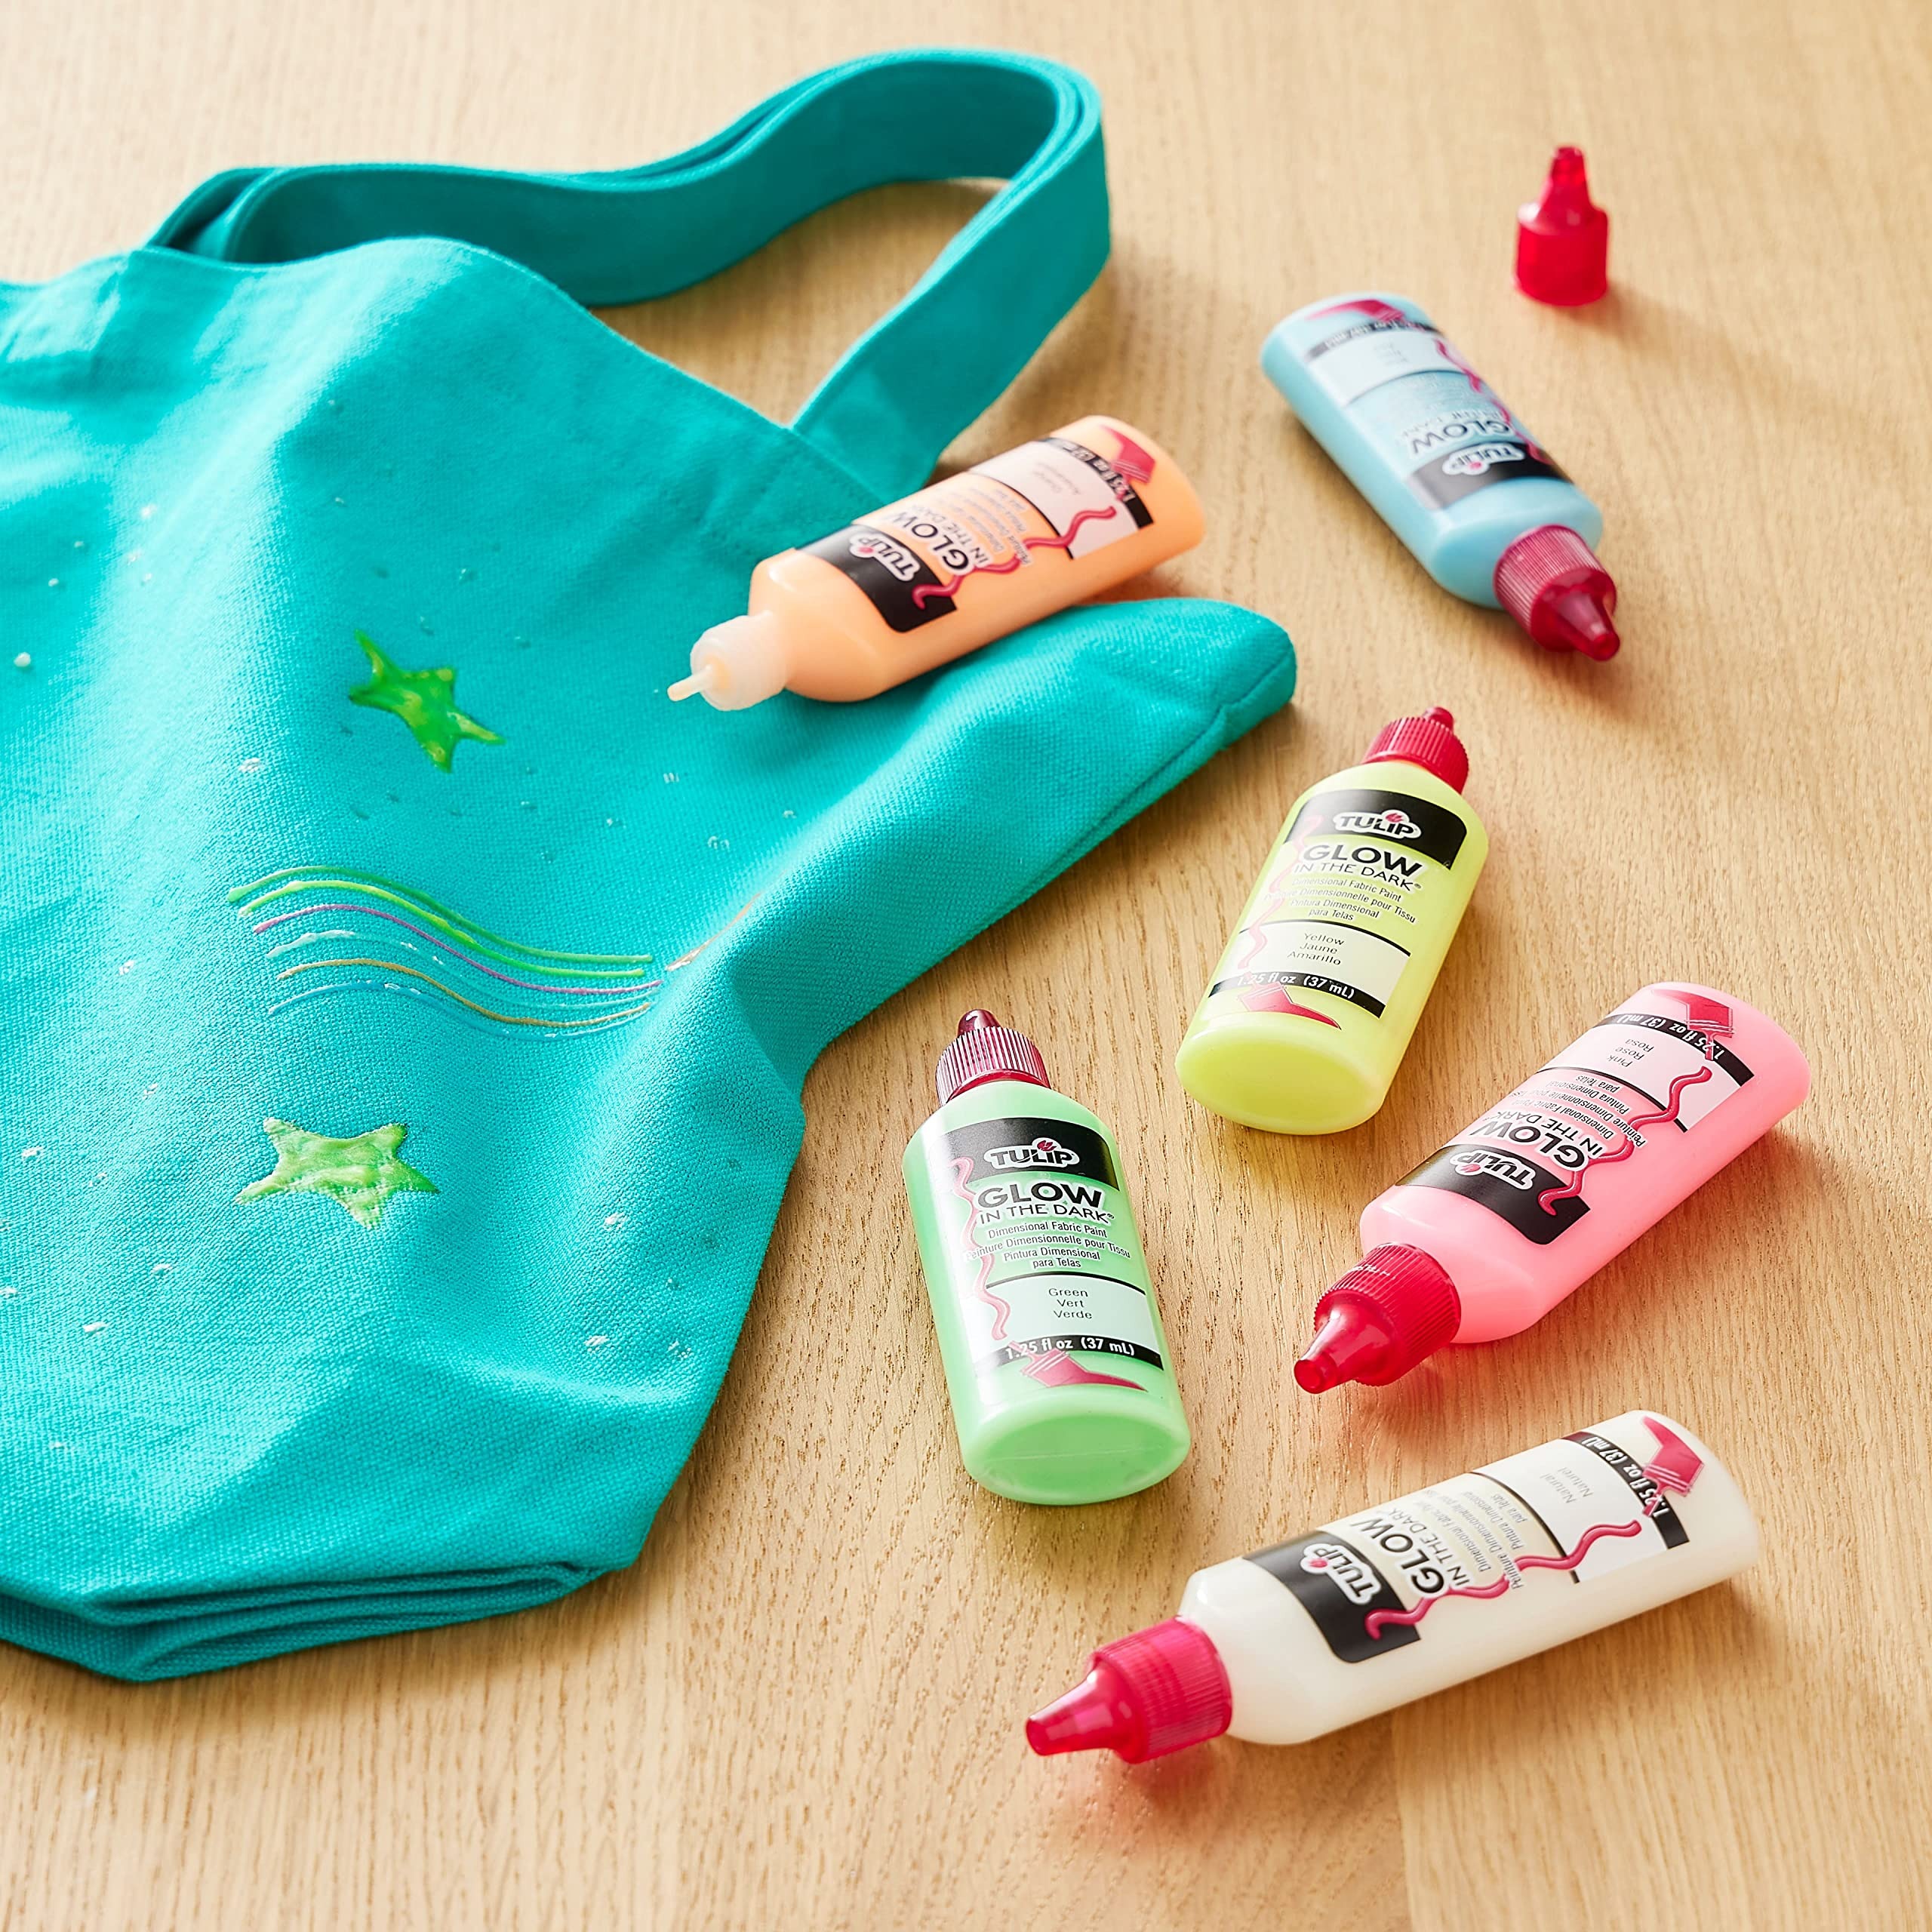
Item Name: 12 Packs: 6 ct. (72 total) Tulip® Dimensional Fabric Paint
Bullet Point 1: Personalize your clothing and more with these top-quality dimensional paints. Available in an assortment of colors, this nontoxic paint is formulated for lasting adhesion to fabric so your designs stay dimensional and intact wash after wash.
Bullet Point 2: Available in multiple color combinations. 1.25 fl. oz. (37 mL) tube size. 12 packs (6 tubes per pack, 72 total tubes). Water based. Nontoxic. Dries permanent. Machine washable. Easy-squeeze bottle. For use with fabrics.
Product Description: Personalize your clothing and more with these top-quality dimensional paints. Available in an assortment of colors, this nontoxic paint is formulated for lasting adhesion to fabric so your designs stay dimensional and intact wash after wash.
Value: 72.0
Unit: Count

Price: 138.62